Clun Castle

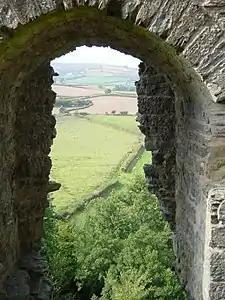
The view west from Clun Castle across the river Clun toward Wales

Before the Norman invasion, the manor of Clun was owned by Eadric the Wild. The area around Clun was rugged, thinly populated and covered in extensive forests in early medieval times. Clun Castle was originally established by Robert de Say, also known as Picot, an early Norman baron who seized the territory from Edric; Robert built a substantial motte castle with two baileys. Robert held the castle and district from the Earl of Shrewsbury until 1102. After the Shrewsbury rebellion of that year, Robert and his descendants held their castle directly from the Crown.